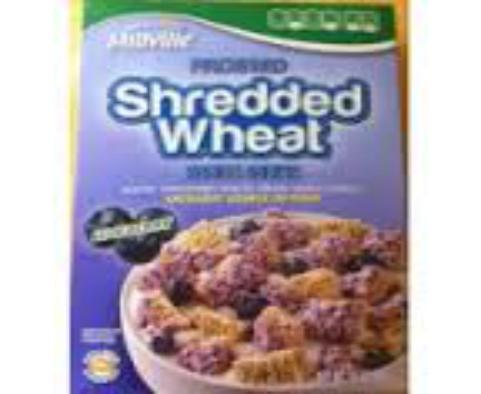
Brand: Frosted Shredded Wheat
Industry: Food